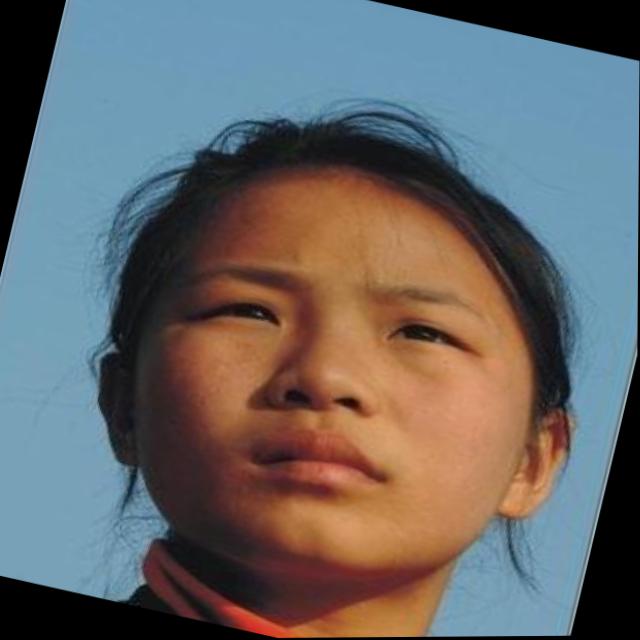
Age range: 13-20